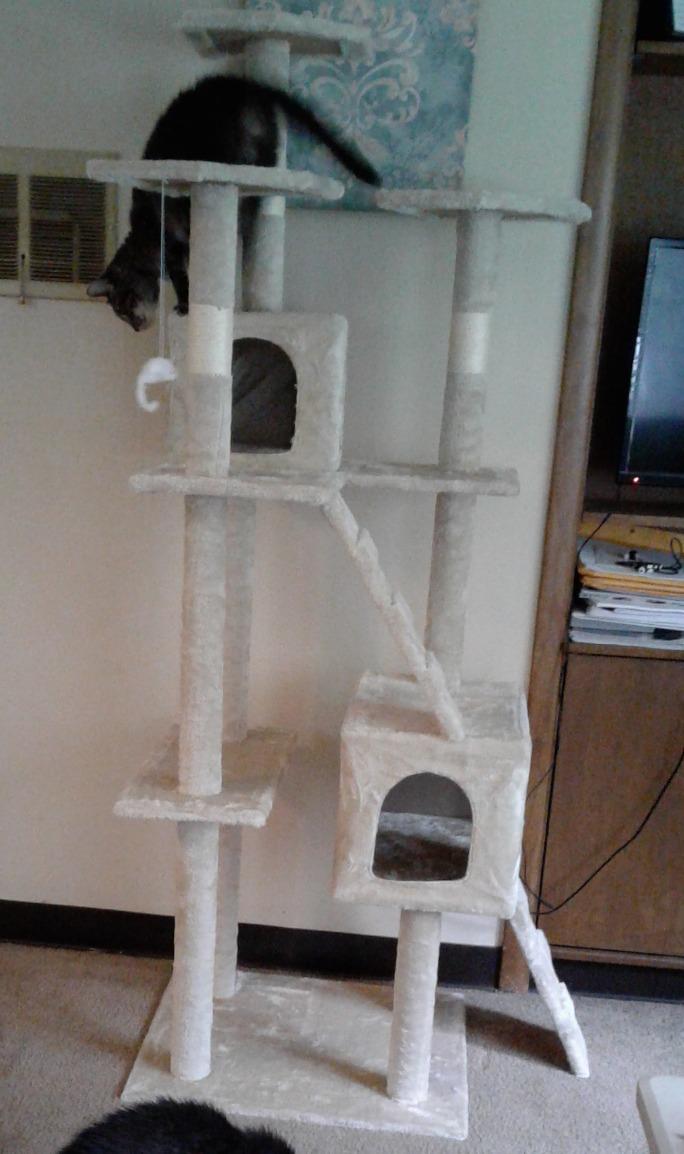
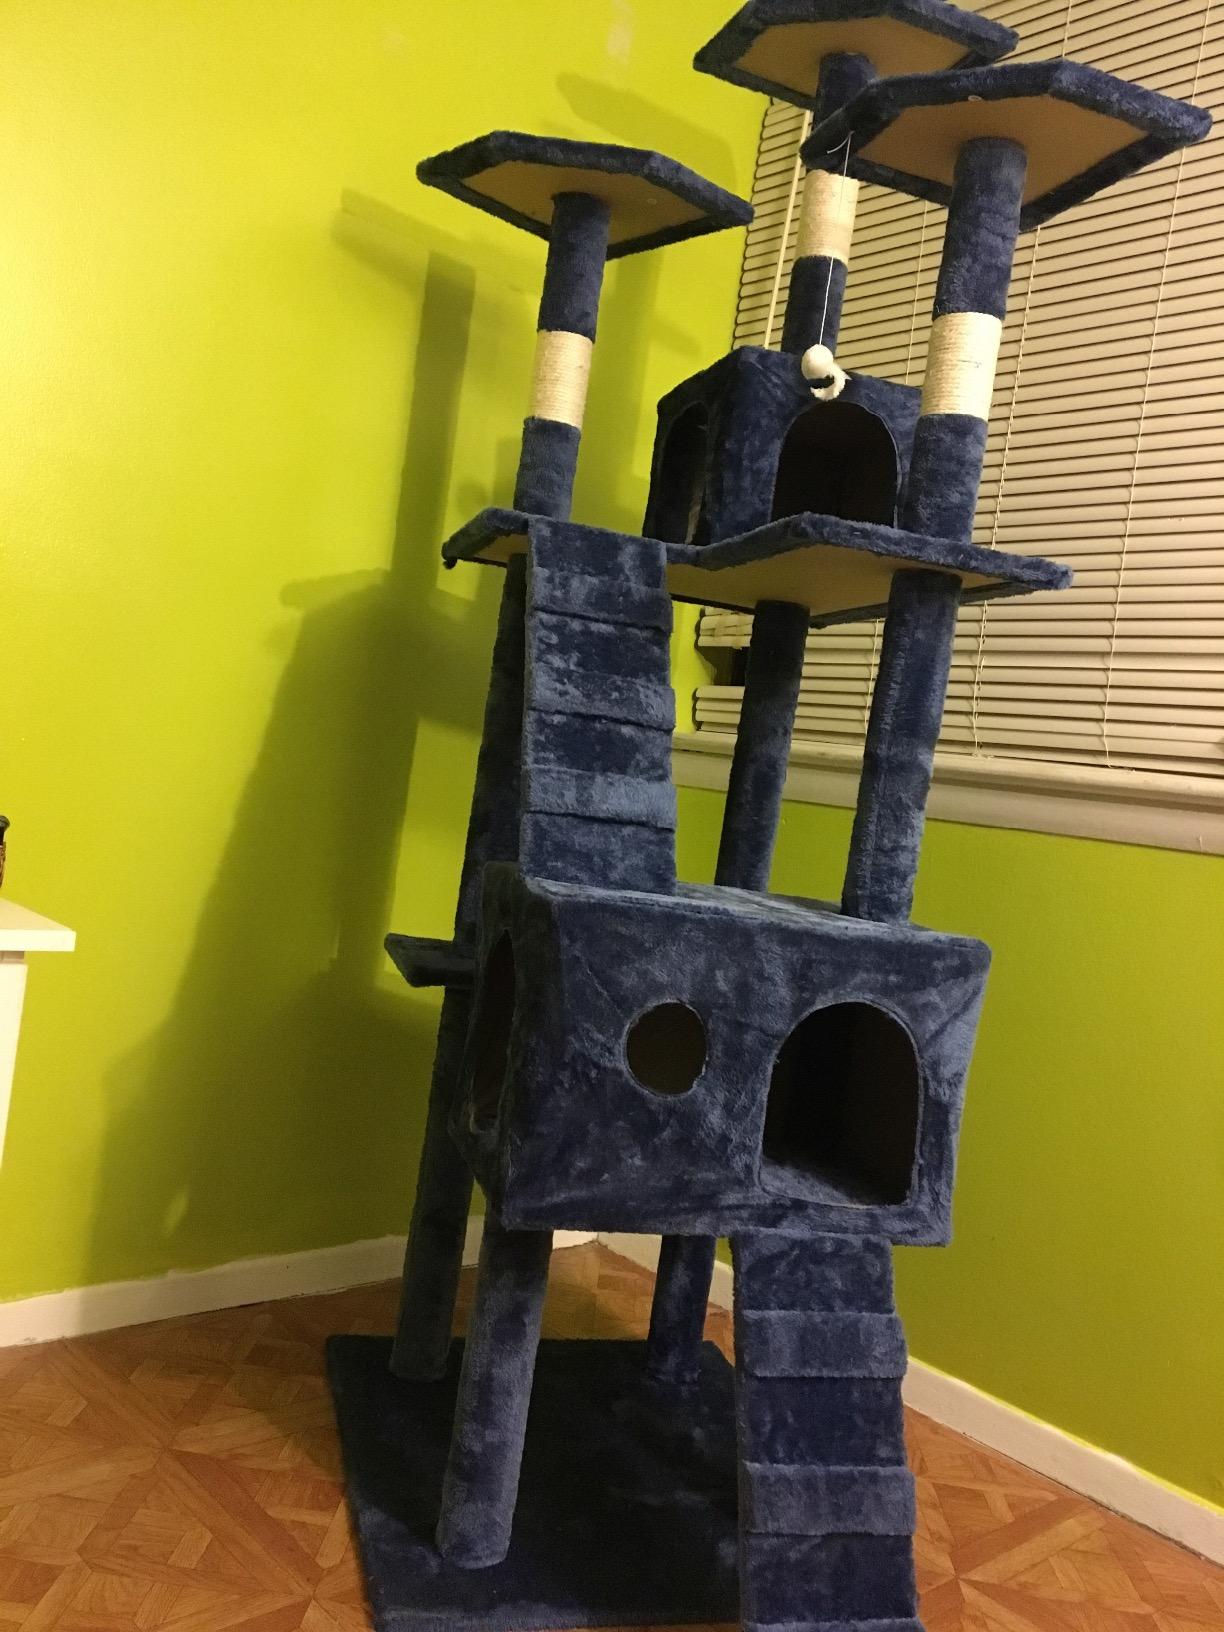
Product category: items_cat tree
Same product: no